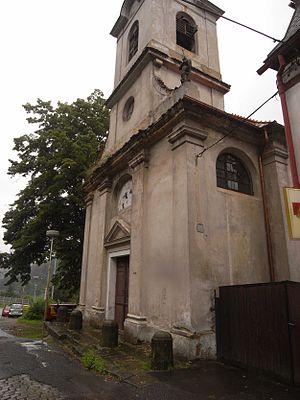
Dolní Žleb est un village de la rive gauche de l'Elbe dans la région touristique de la « Suisse bohémienne ». C'est une partie de la commune de Děčín.